Compagnies Républicaines de Sécurité

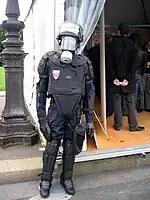
CRS equipment

Most of the "general service" companies have a headquarters platoon and four line platoons each, a few companies having a sixth platoon or SMS equipped with special crowd/riot control equipment such as water cannons).